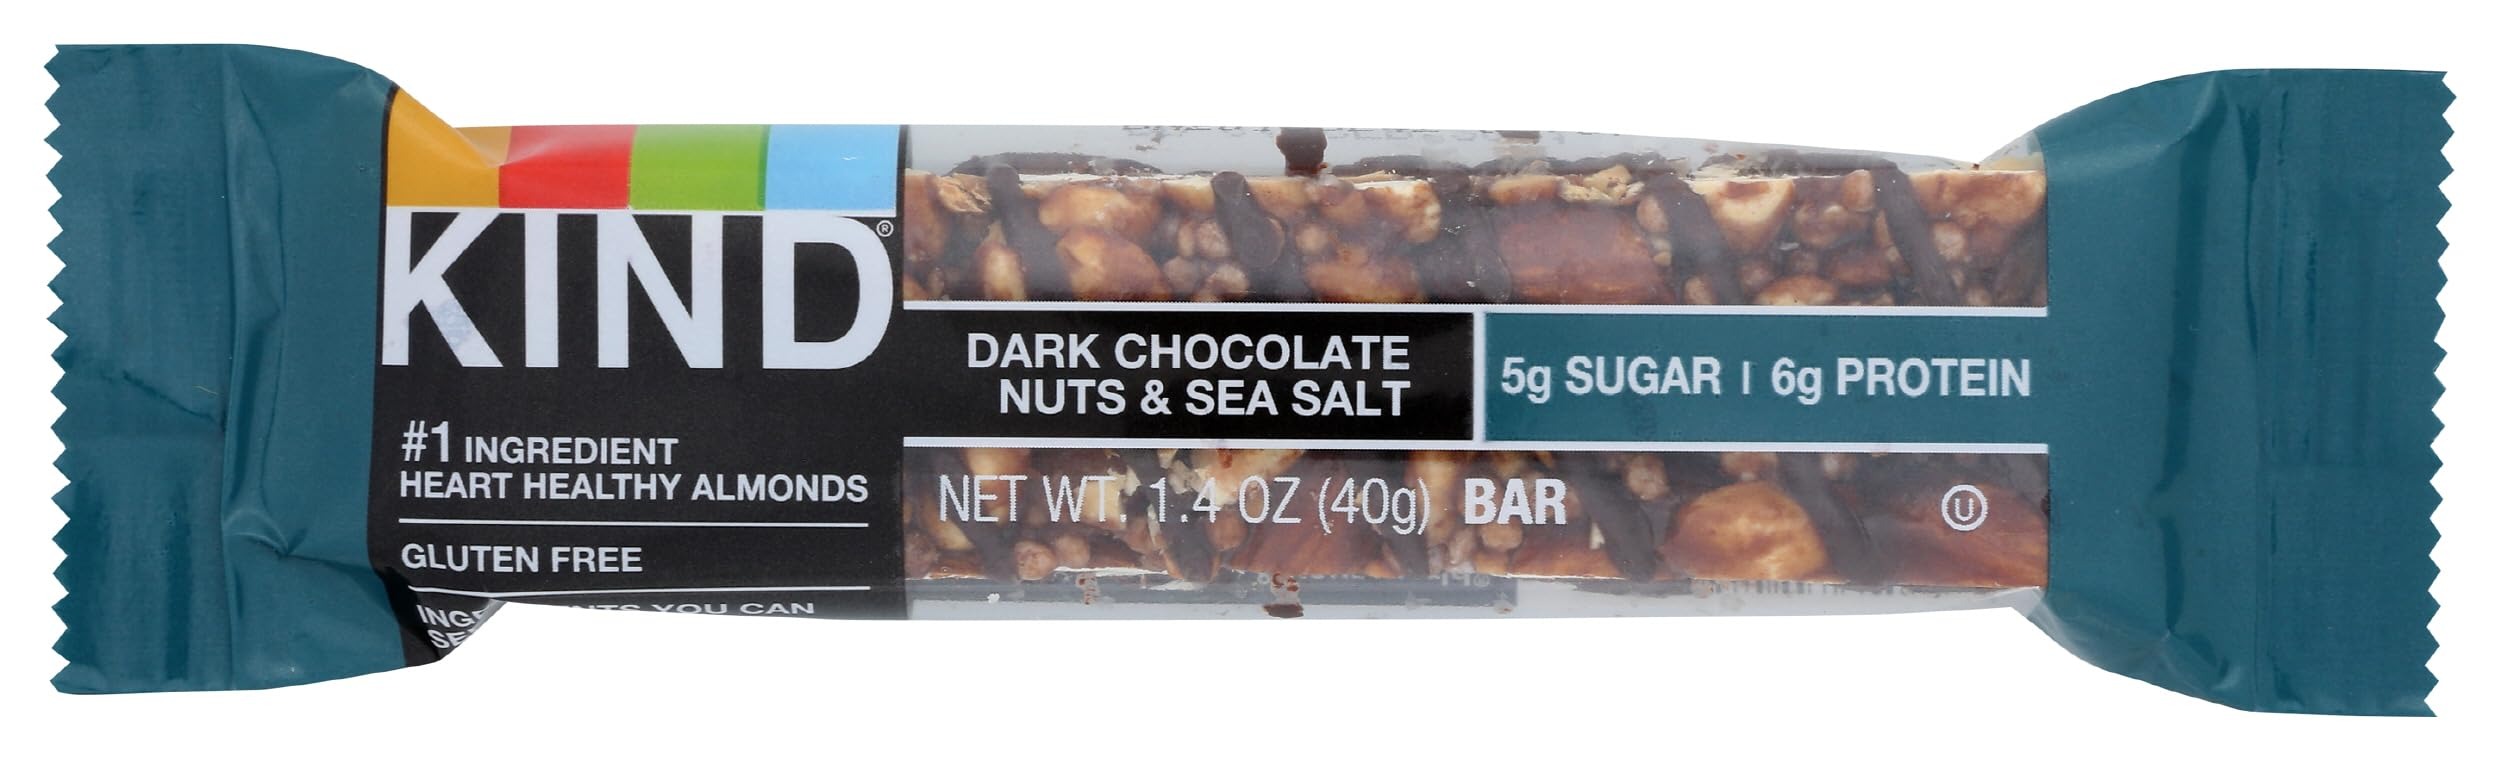
Item Name: Kind Dark Chocolate Nuts & Sea Salt Bar, Gluten Free, 1.4 Ounces (Pack Of 12)
Bullet Point: Kind Dark Chocolate Nuts & Sea Salt Bar, Gluten Free, 1.4 Ounces (Pack Of 12)
Value: 16.8
Unit: Ounce

Price: 19.35